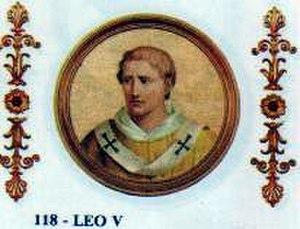
Léon V est le 118ᵉ pape de l'Église catholique romaine durant environ 30 jours de juillet à septembre 903. Le court pontificat de ce pape bénédictin provient du fait que des partisans de l'antipape Christophore l'ont incarcéré et étranglé.
Cette page dresse une liste de personnalités mortes au cours de l'année 903 :